A Brother's Love

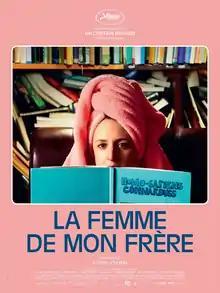
Theatrical release poster

A Brother's Love is a 2019 Canadian comedy-drama film written and directed by Monia Chokri. It had its world premiere in the Un Certain Regard section of the 2019 Cannes Film Festival. It was released theatrically in Canada on 7 June 2019 by Les Films Séville.